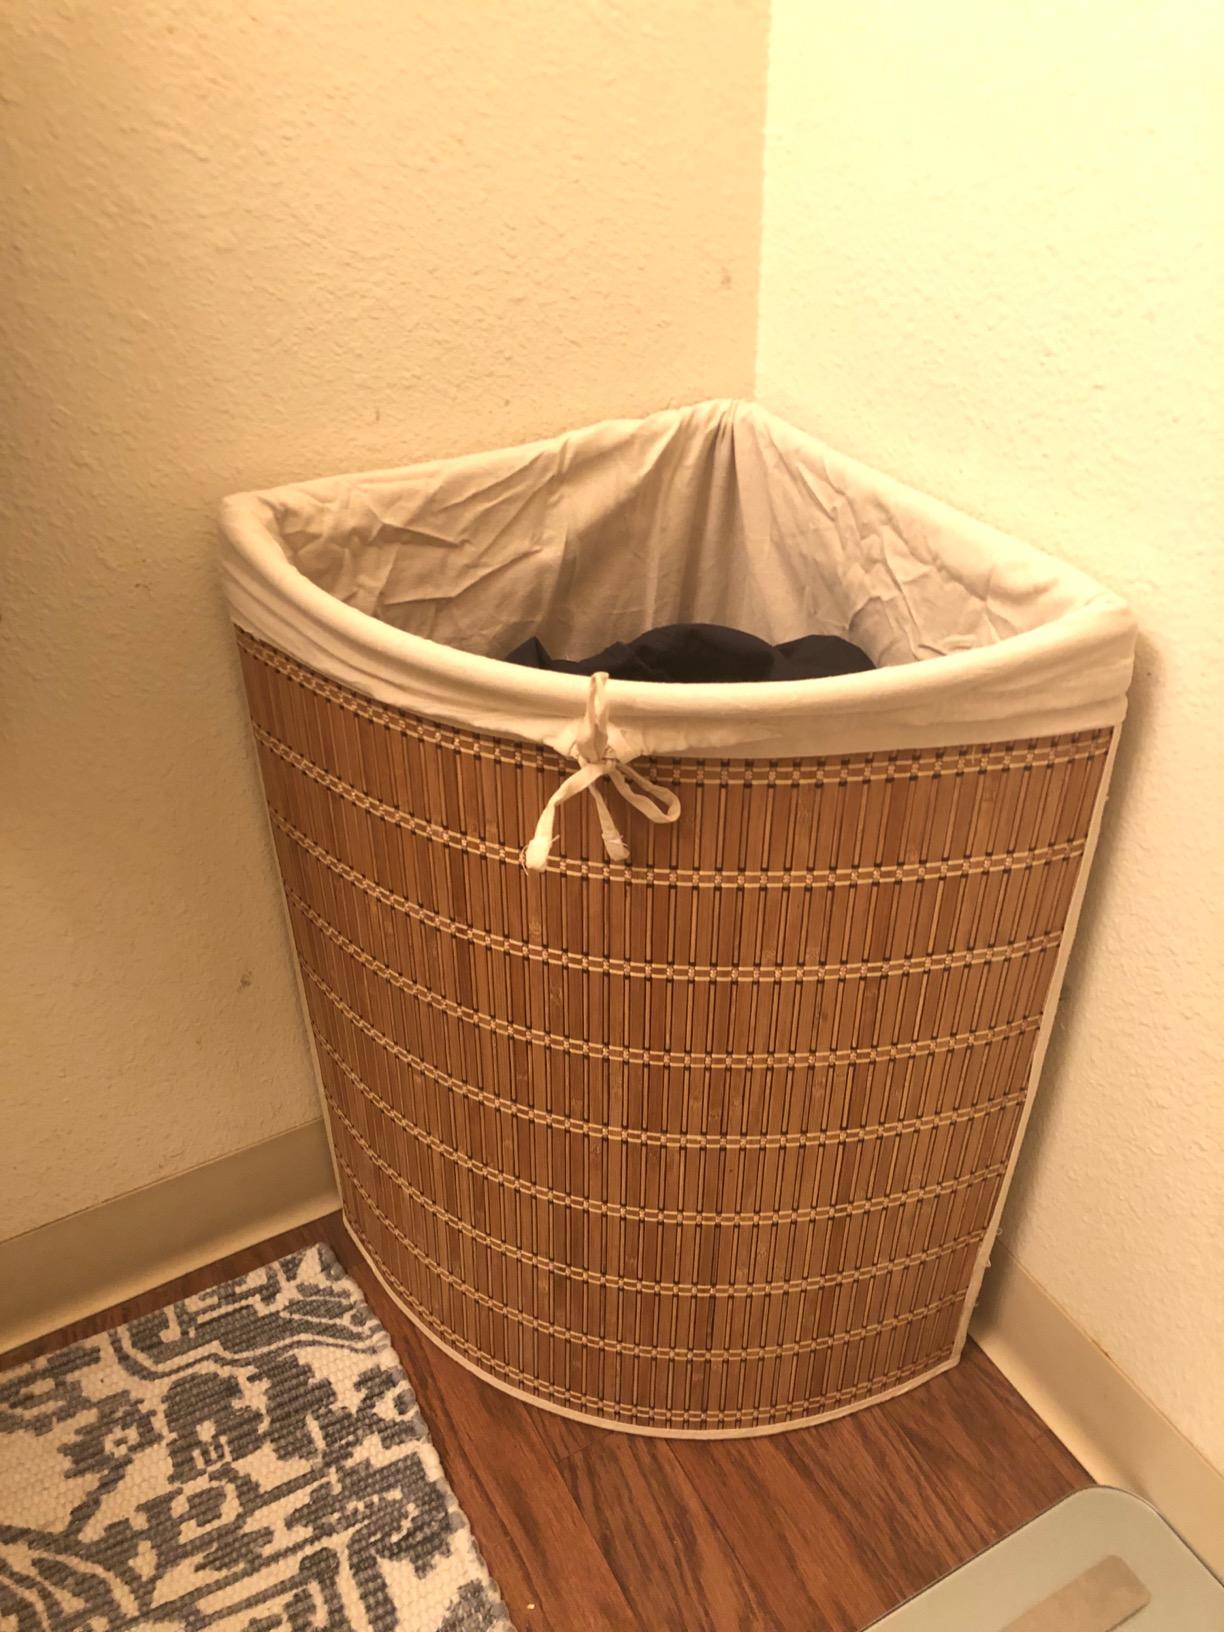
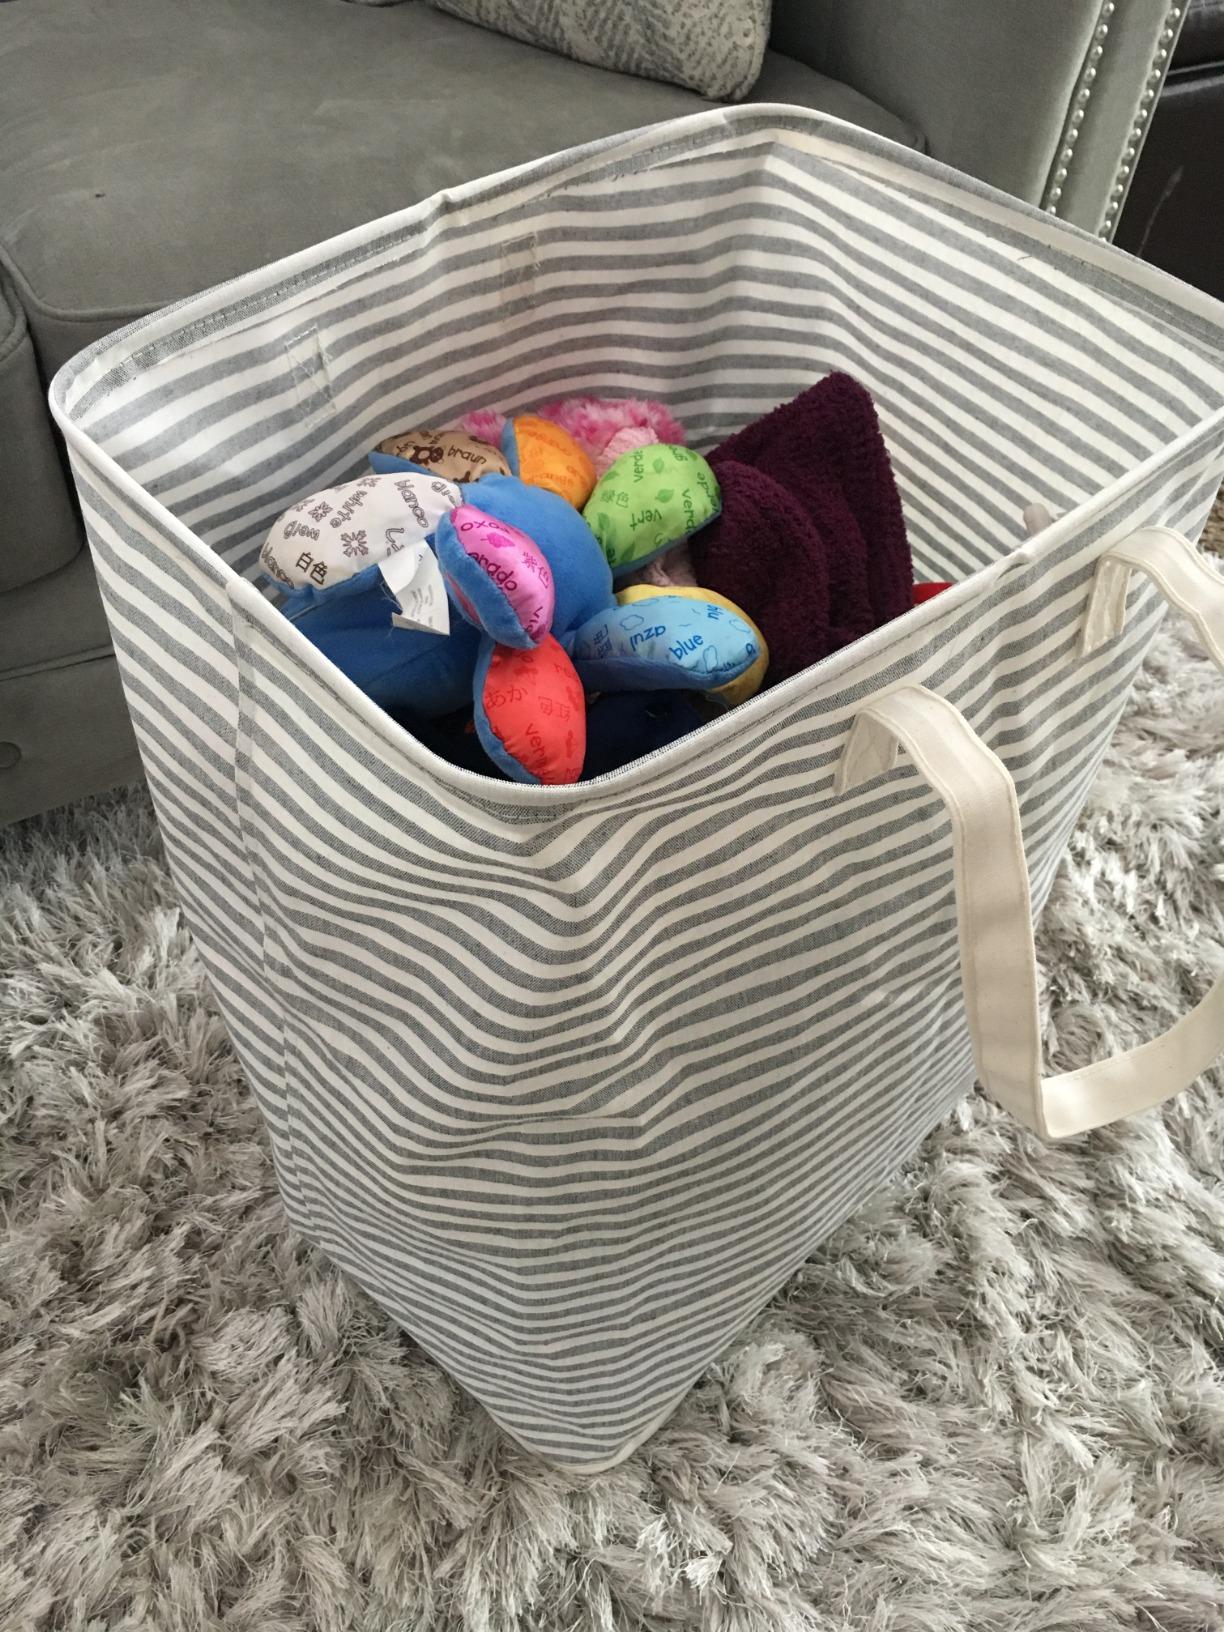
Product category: items_hamper
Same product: no